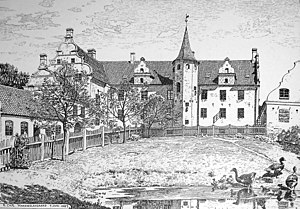
Fredede bygninger i Nordfyns Kommune
Harritslevgård
Denne liste over fredede bygninger i Nordfyns Kommune viser alle fredede bygninger i Nordfyns Kommune, bortset fra kirker. Listen bygger på data fra Kulturarvsstyrelsen.